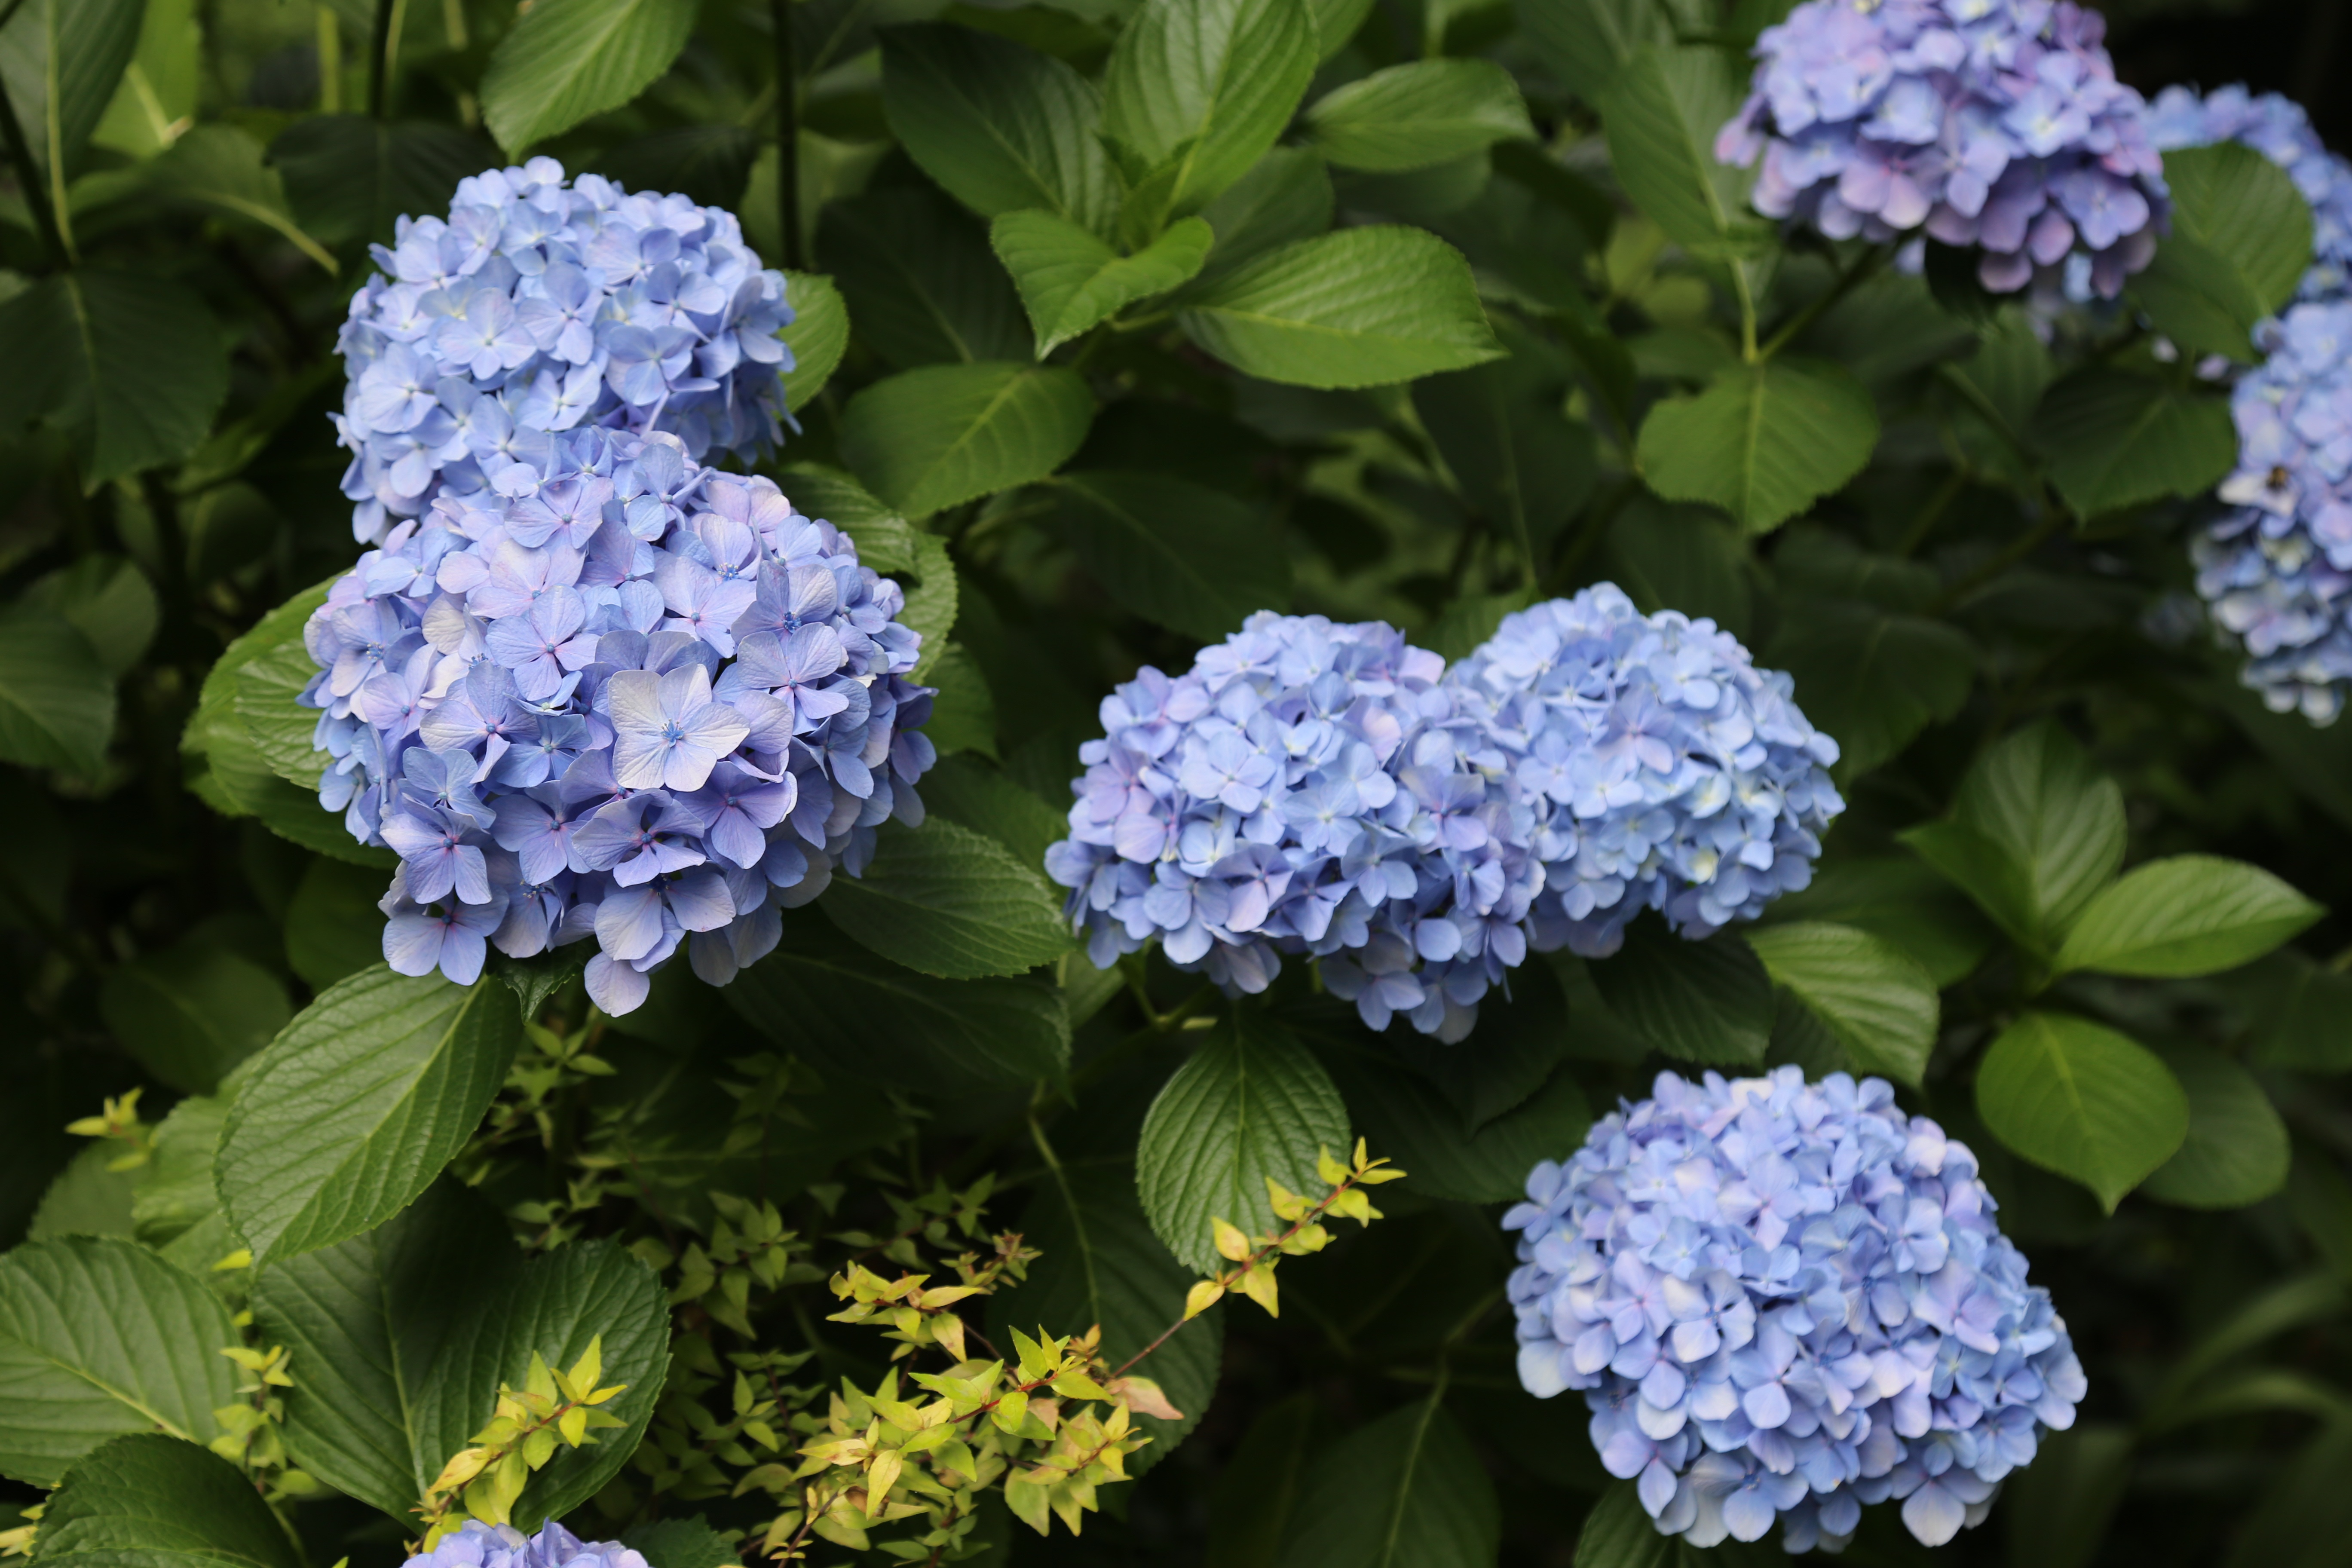
plant, flower, hydrangea, flowering plant, hydrangeaceae, flowers and plants, cornales, annual plant, land plant, hydrangea serrata